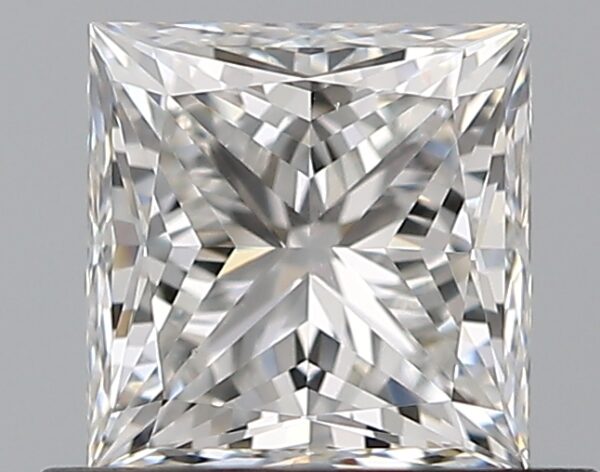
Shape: princess
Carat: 0.71
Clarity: VS2
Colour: F
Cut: VG
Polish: EX
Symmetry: VG
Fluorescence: N
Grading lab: GIA
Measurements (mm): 4.73 x 4.67 x 3.49